Chang Gung Medical Foundation

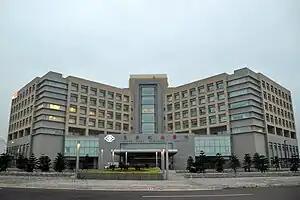
Yunlin Chang Gung

Established in 2009, Yunlin Chang Gung Memorial Hospital is a regional hospital in Yunlin County, Taiwan. The hospital focuses on remote medical care, providing medical services to remote and suburban residents, with specialties in burns, and poison and disaster control. Yunlin Chang Gung has 138 beds, 22 physicians, and 196 medical staff.